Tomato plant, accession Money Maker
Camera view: vertical (180 deg); turntable rotation: 120 degrees
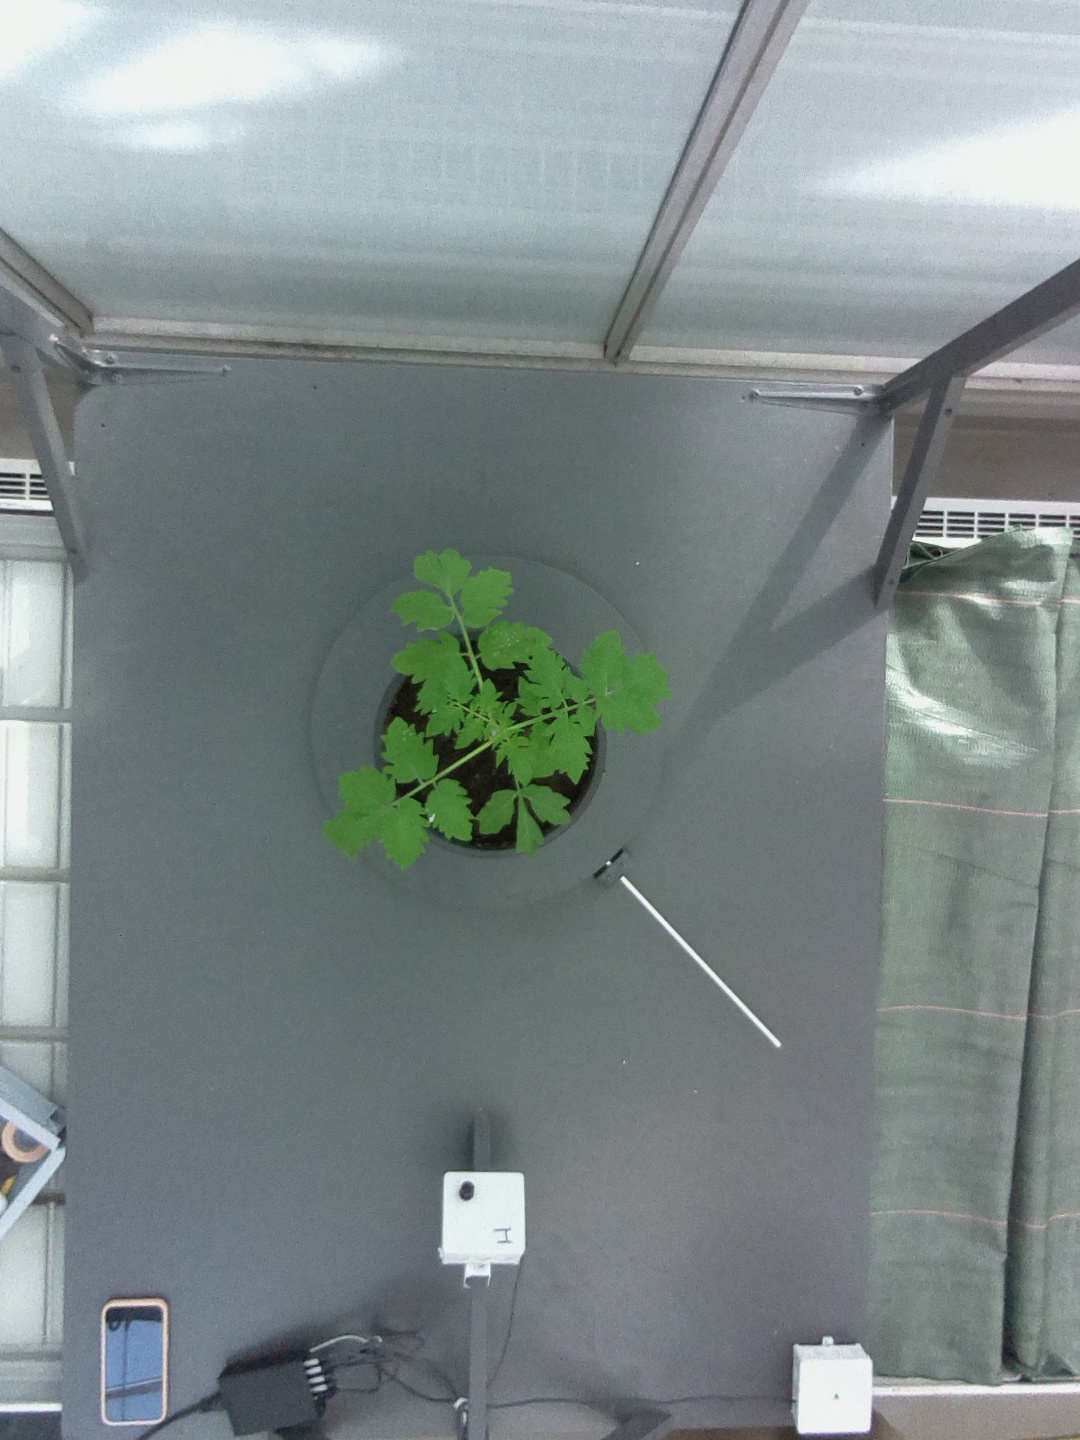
BBCH growth stage 13: 6 of true leaves visible